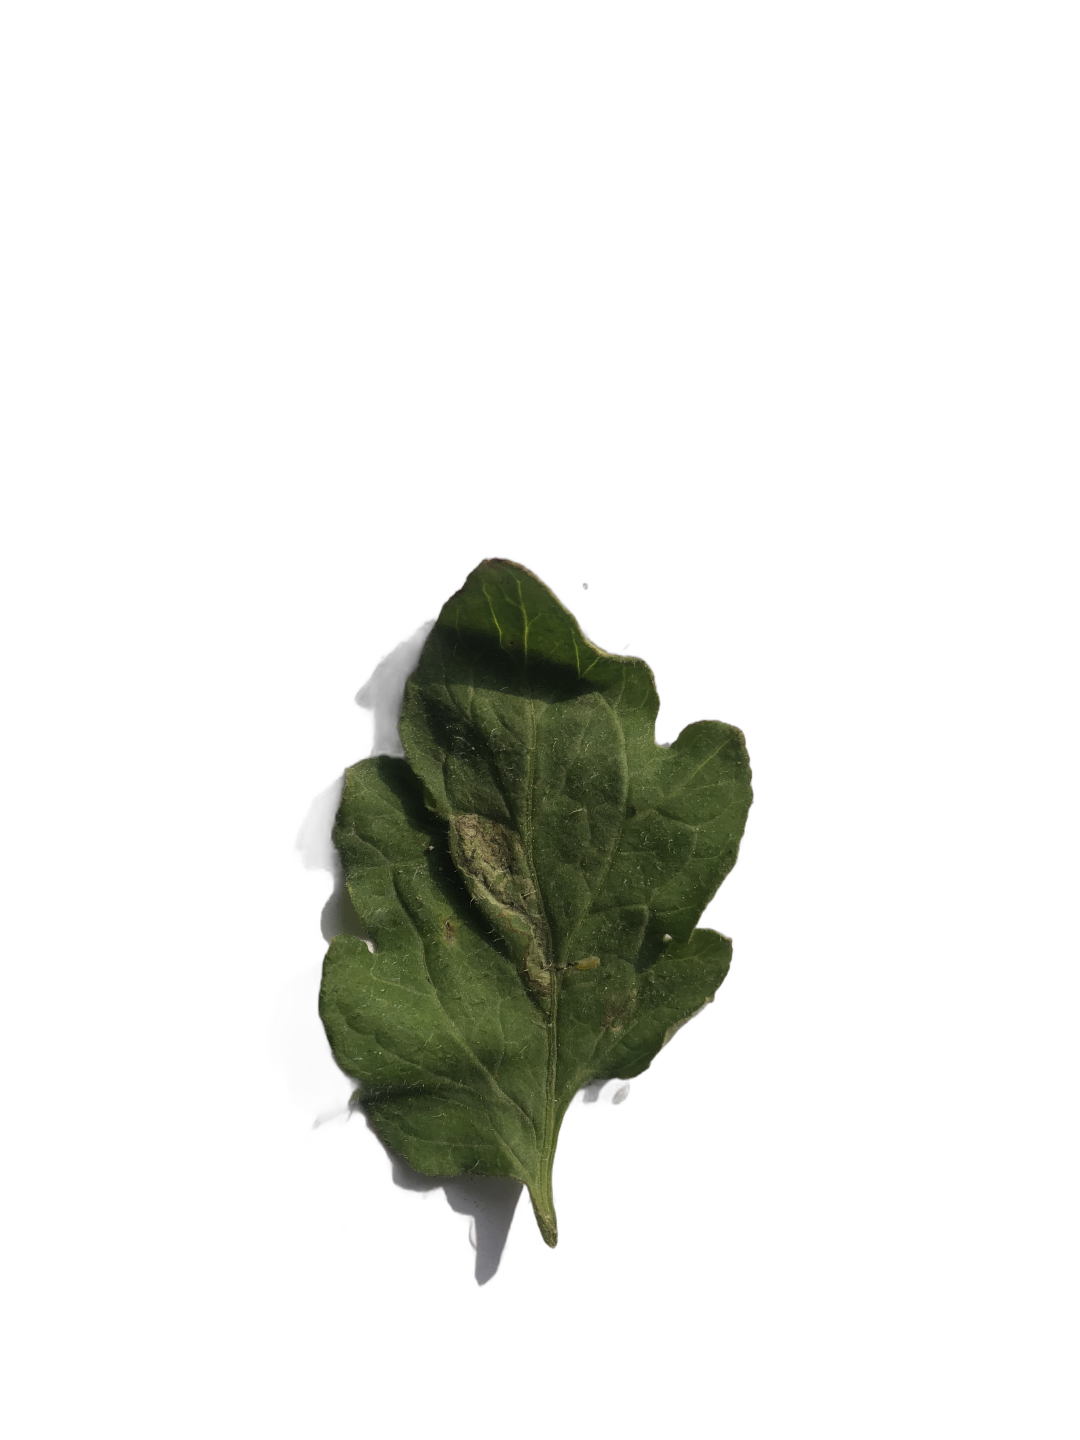
Crop: Tomato
Label: Spot